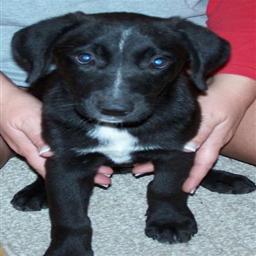
Animal: dogs